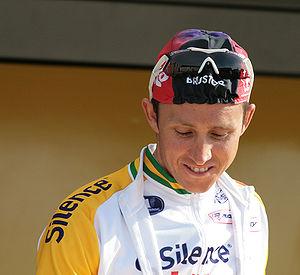
Les championnats d'Australie de cyclisme sur route sont les championnats nationaux de cyclisme sur route d'Australie, organisés par Cycling Australia. Ils sont organisés tous les ans depuis 1950.
La 6ᵉ étape du Tour d'Italie 2010 s'est déroulée le vendredi 14 mai 2010 entre Fidenza et Carrare sur 172 kilomètres. C'est l'Australien Matthew Lloyd qui remporte l'étape en solitaire. Vincenzo Nibali conserve son maillot rose de leader du général.
Matthew Lloyd est un coureur cycliste australien né le 24 mai 1983 à Melbourne. Il est professionnel de 2007 à 2014.